Bycatch

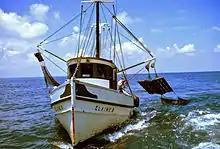
Photo of boat moving forward at sea. On each side, the boat has one pole pointing away from boat with nets attached

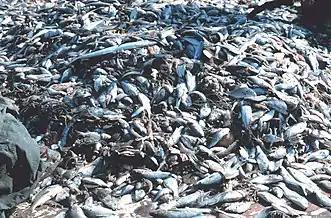
Photo of hundreds of dead fish lying on ship deck

The highest rates of incidental catch of non-target species are associated with tropical shrimp trawling. In 1997, the Food and Agriculture Organization of the United Nations (FAO) documented the estimated bycatch and discard levels from shrimp fisheries around the world. They found discard rates (bycatch to catch ratios) as high as 20:1 with a world average of 5.7:1.